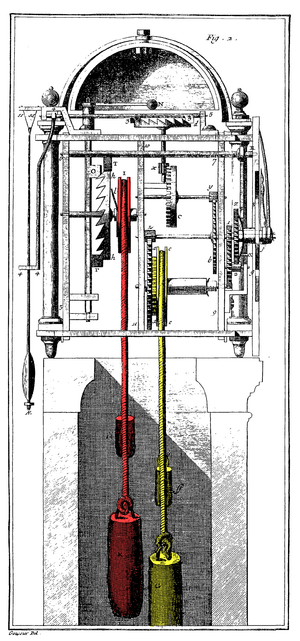
Réveil à poids
Un mécanisme d'horlogerie est l'organe ou l'élément fondamental d'un instrument horloger. Il en assure la fonction principale qui est de « donner l'heure ».